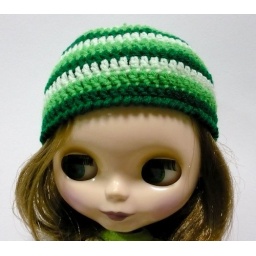
Blythe girl looks pretty in this crocheted tri-color green hat :)